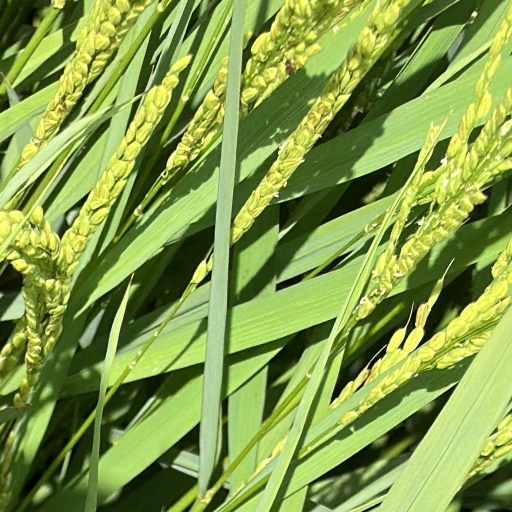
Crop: rice